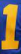
Number: 1